Nikaiankh I

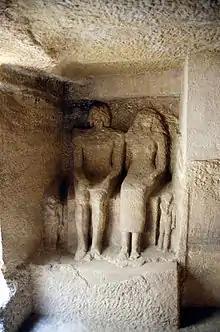
Nikaiankh and his wife

Nikaiankh I was an Ancient Egyptian local official who his known from his rock cut tomb at Tehna, about 2 km south of Akoris.